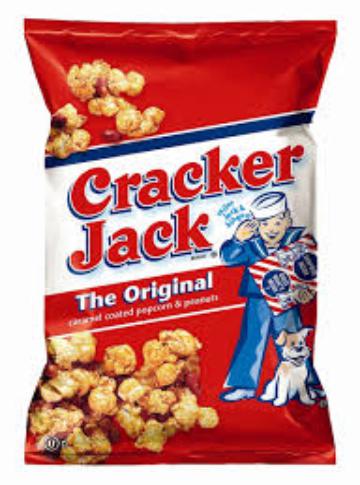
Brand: Cracker Jack
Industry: Food